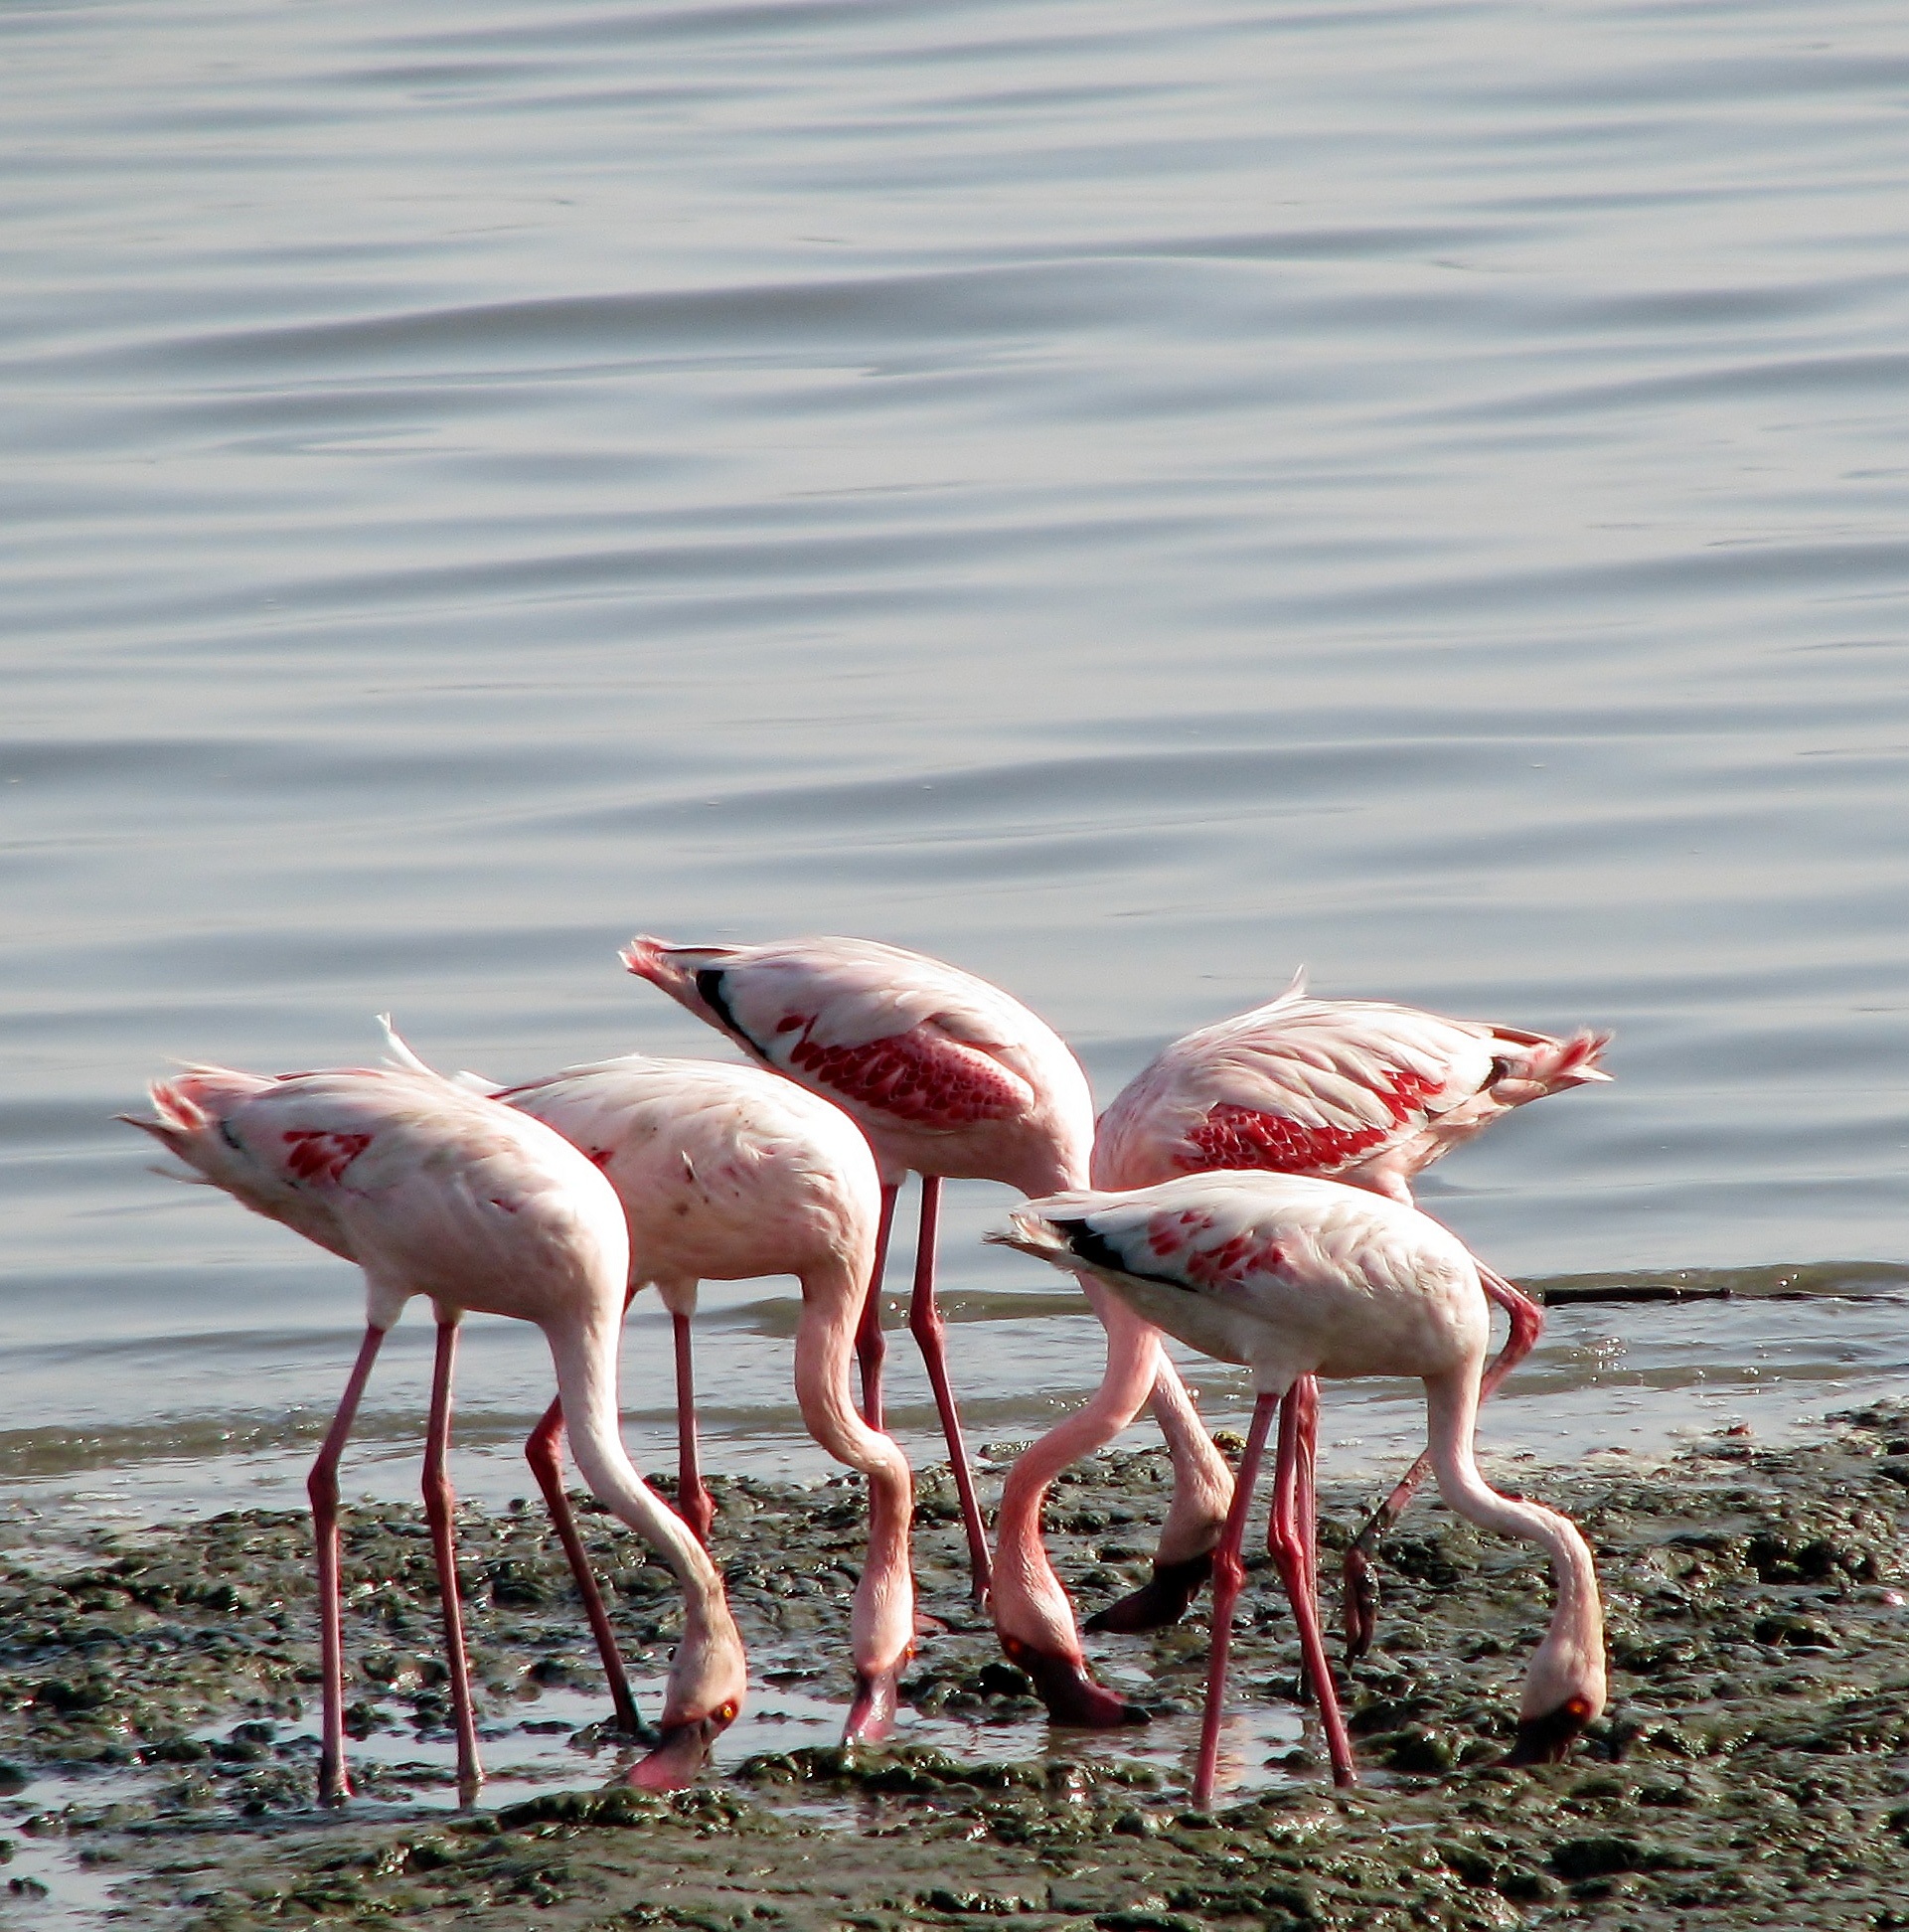
bird, group, wildlife, beak, pink, fauna, stork, birds, eating, flamingo, animals, vertebrate, india, water bird, flamingos, ciconiiformes